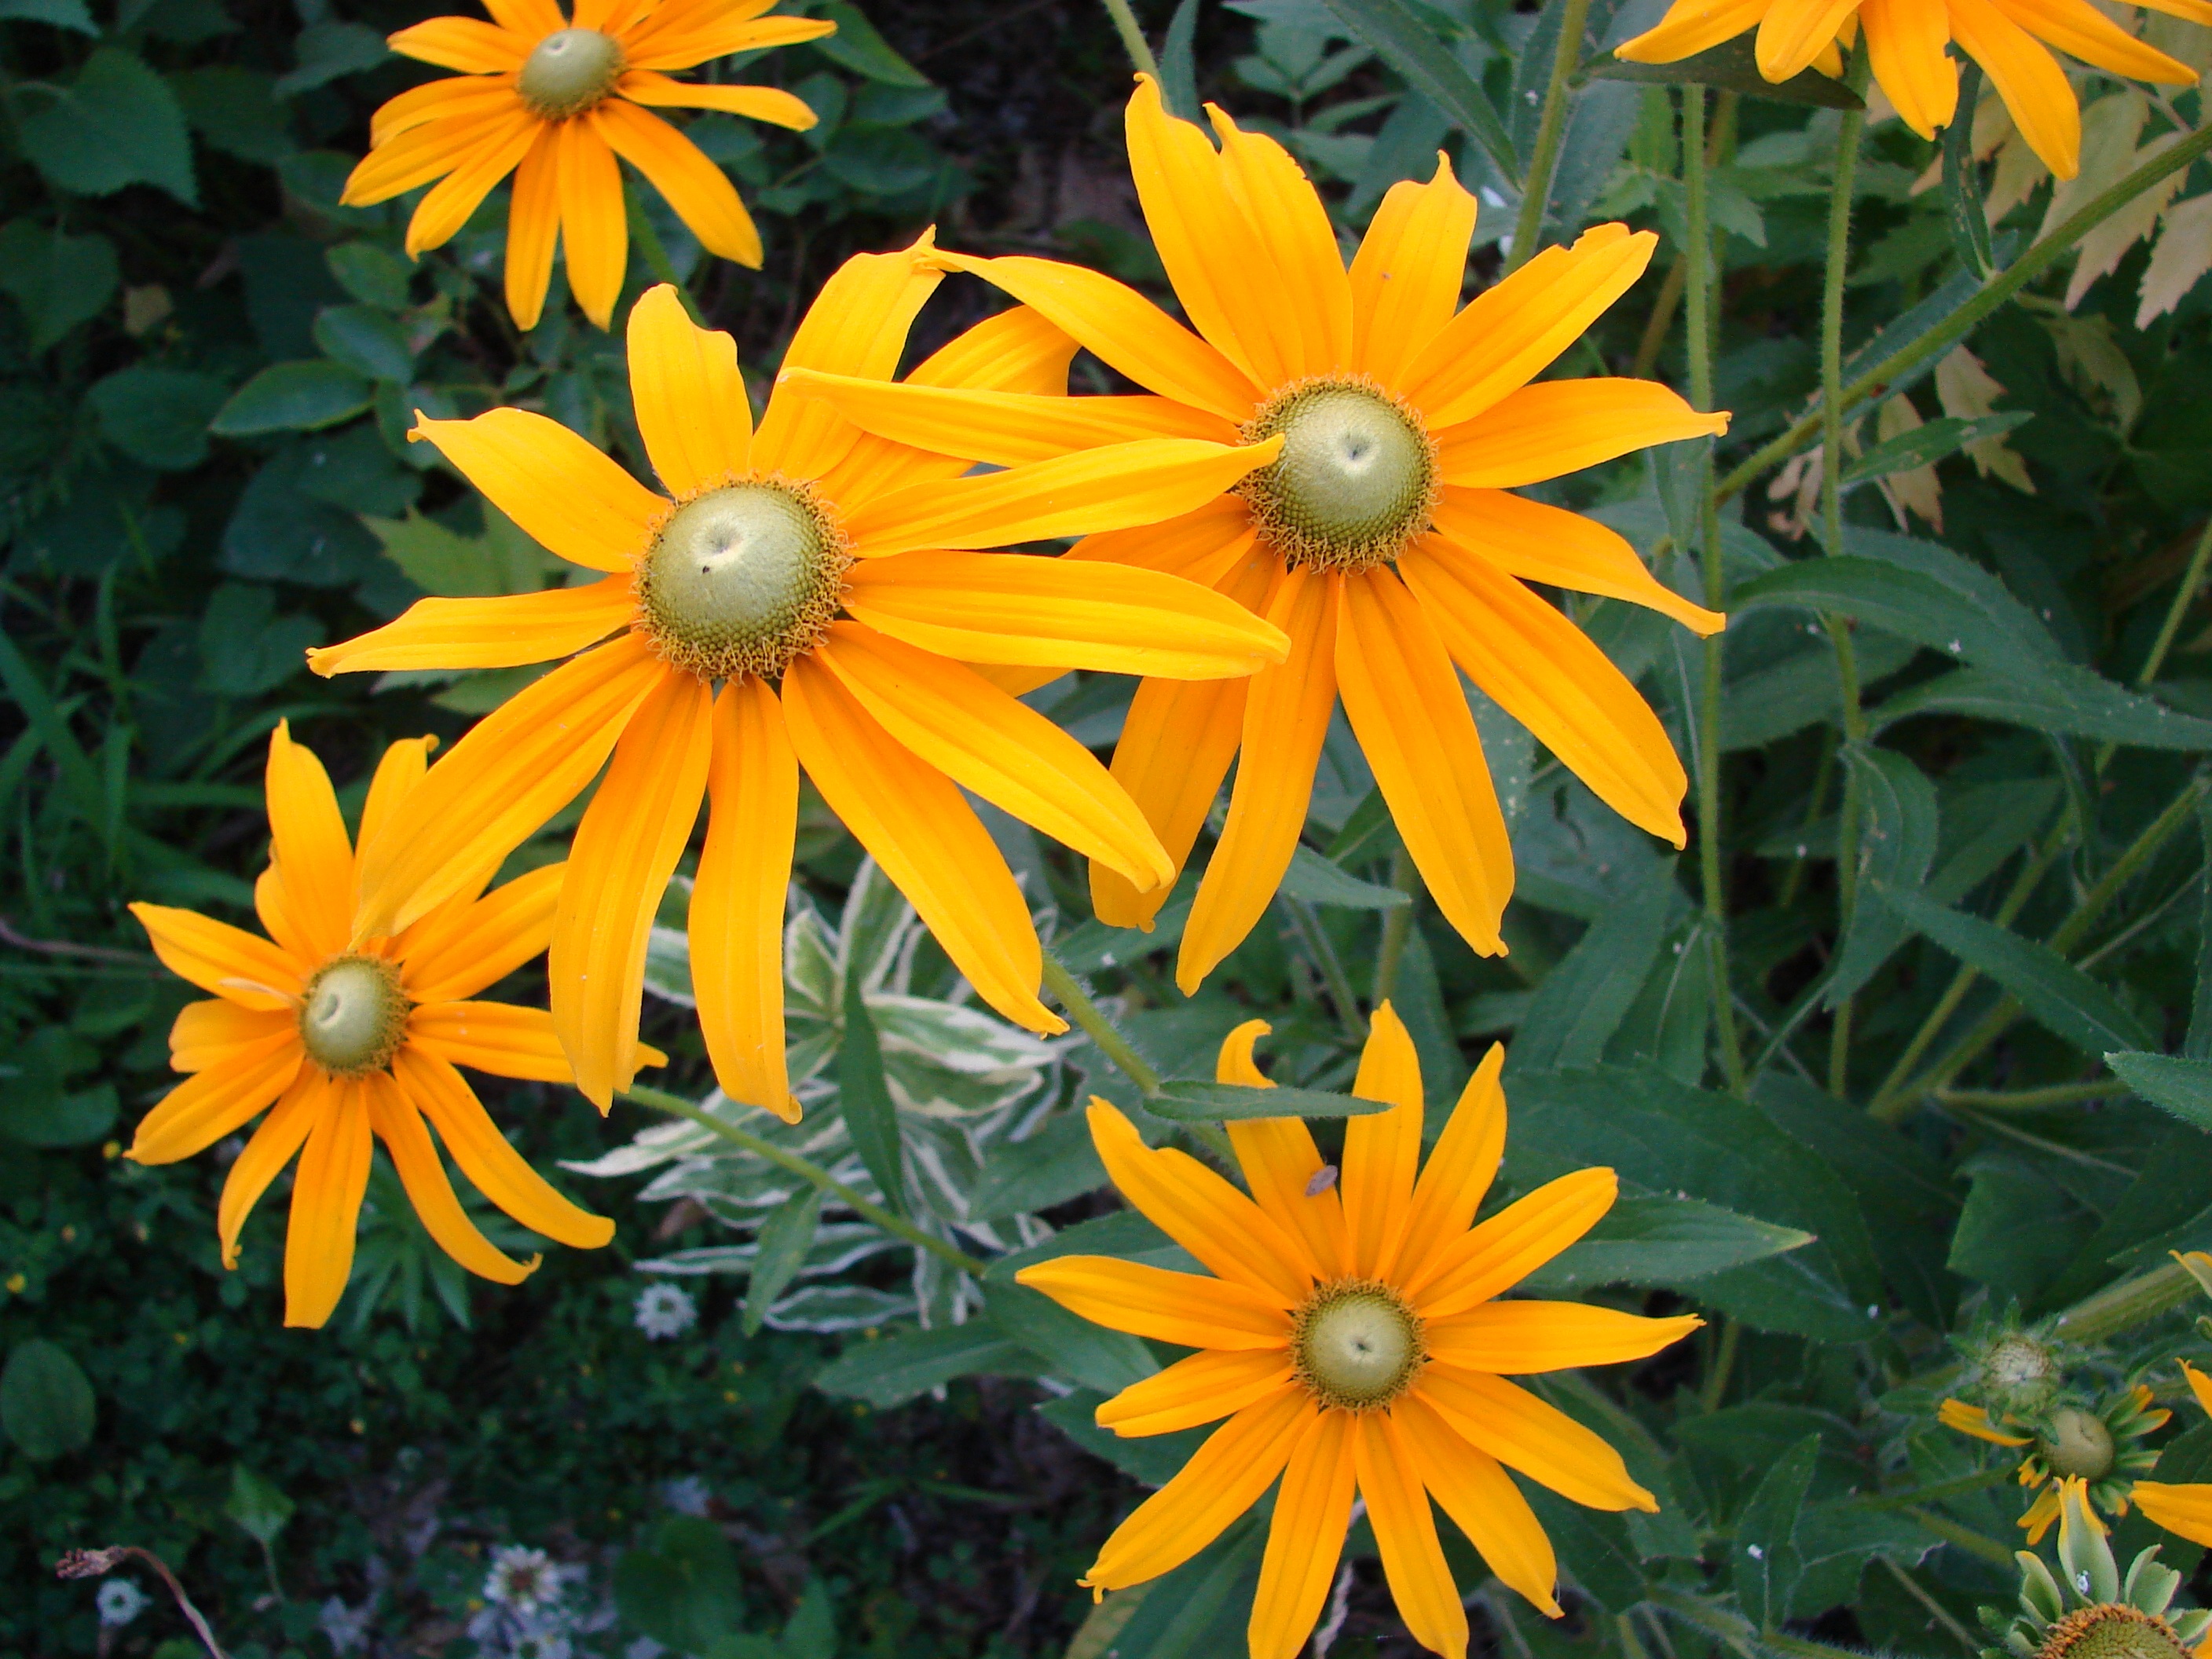
nature, blossom, plant, flower, petal, bloom, summer, floral, orange, herb, botany, blooming, yellow, garden, flora, perennial, wildflower, eyes, irish, flowering plant, daisy family, rudbeckia hirta, annual plant, land plant